Prussian estates

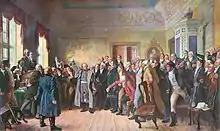
Yorck addressing the East Prussian Estates on 5 February 1813. History painting of 1888 by Otto Brausewetter.

When in 1813 the defeated and intimidated King Frederick William III, forced into a coalition with France from 1812, refrained to take his chance to shake off the French supremacy in the wake of Napoleon's defeats in Russia, the East Prussian estates stole a march on the king. On 23 January Count Friedrich Ferdinand Alexander zu Dohna-Schlobitten, president of the Estates assembly, called its members for 5 February 1813.